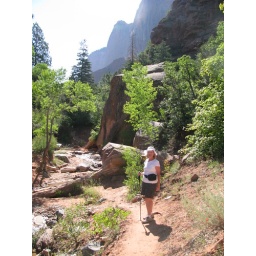
Kolob Canyon trail..criss cross back and forth over a dry river bed